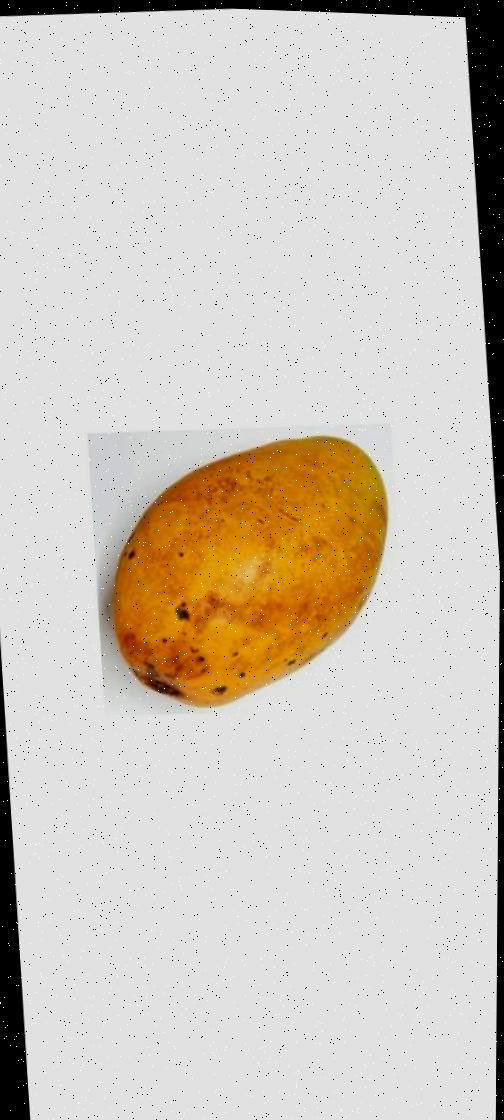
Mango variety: Bari-11